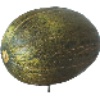
Label: melon_piel_de_sapo